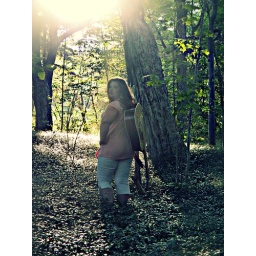
Poor Meg...dragging her guitar through the woods, over the wildflowers, getting swarmed by black flies and bitten by ants! haha